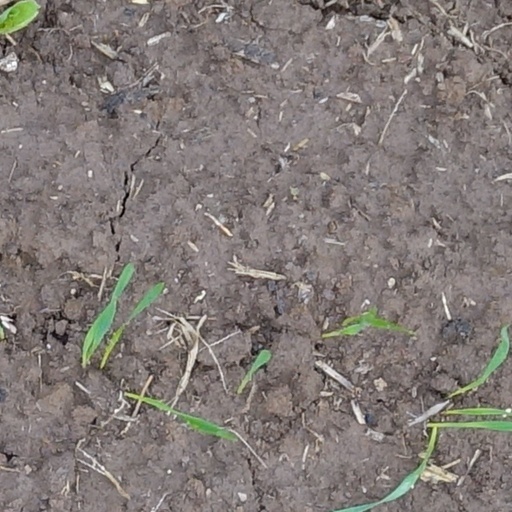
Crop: wheat